Crimea Platform

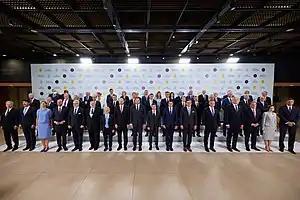
Participants of first meeting of the Crimea Platform

Foreign leaders had been invited to the 30th anniversary celebrations as well as the summit, including the leaders of United States, Greece and Lithuania. Turkey, the United States, Canada, the United Kingdom and Moldova were the first to announce plans to send representatives to the summit. Israel was also invited to the conference.